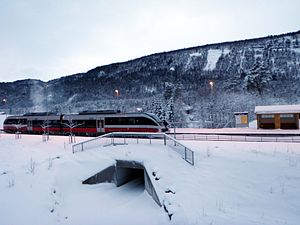
Røkland Station
Røkland Station er en jernbanestation på Nordlandsbanen, der ligger ved bygden Røkland i Saltdal kommune i Norge. Stationen består af krydsningsspor med to sideliggende perroner med et læskur hver og en gangbro over sporene.